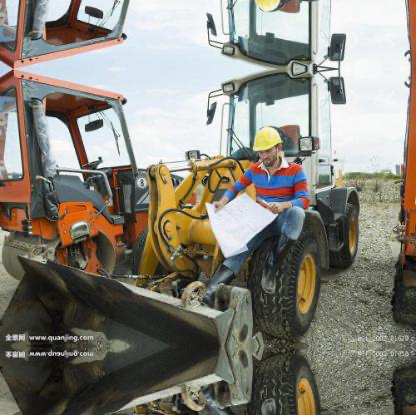
Objects in the image:
label: helmet
label: helmet